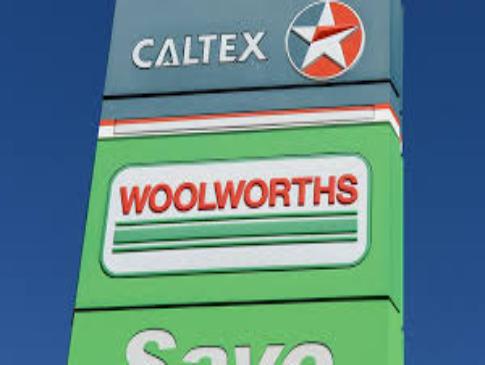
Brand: caltex woolworths
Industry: Others